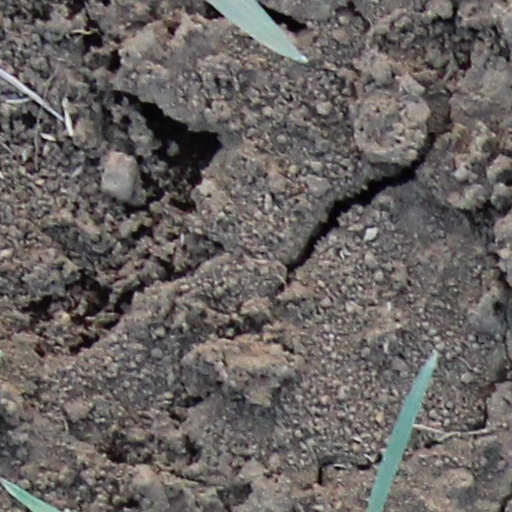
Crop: wheat